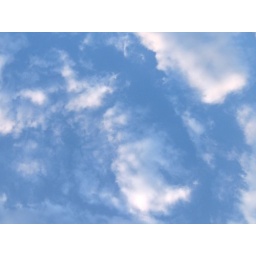
sky over washington monument 2